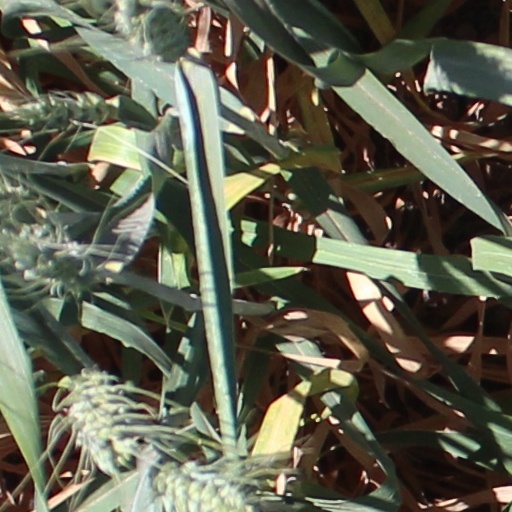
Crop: wheat